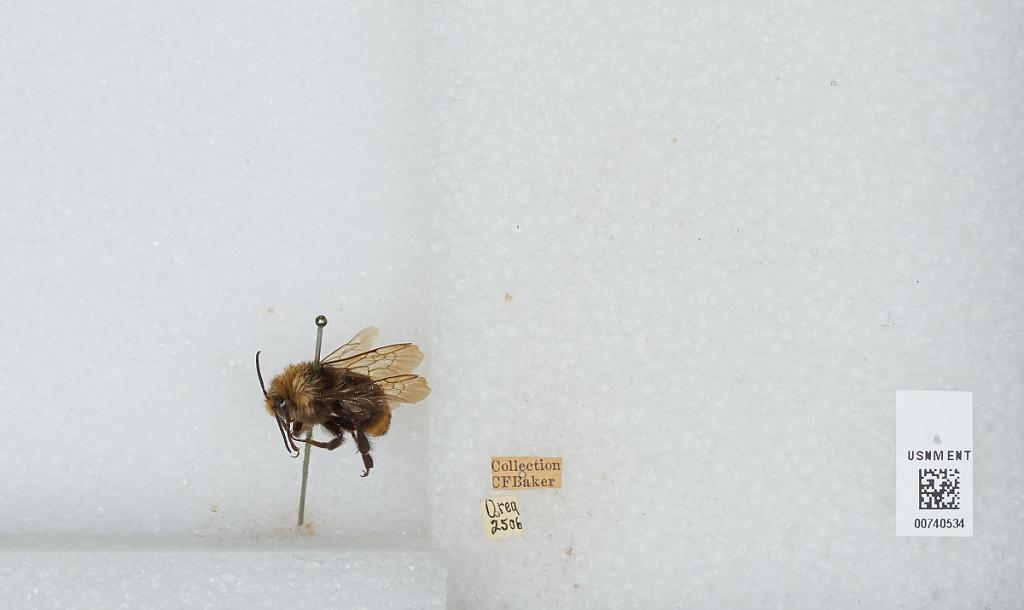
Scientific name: Bombus (Pyrobombus) vosnesenskii Radoszkowski
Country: United States
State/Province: Oregon